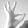
ASL letter: F